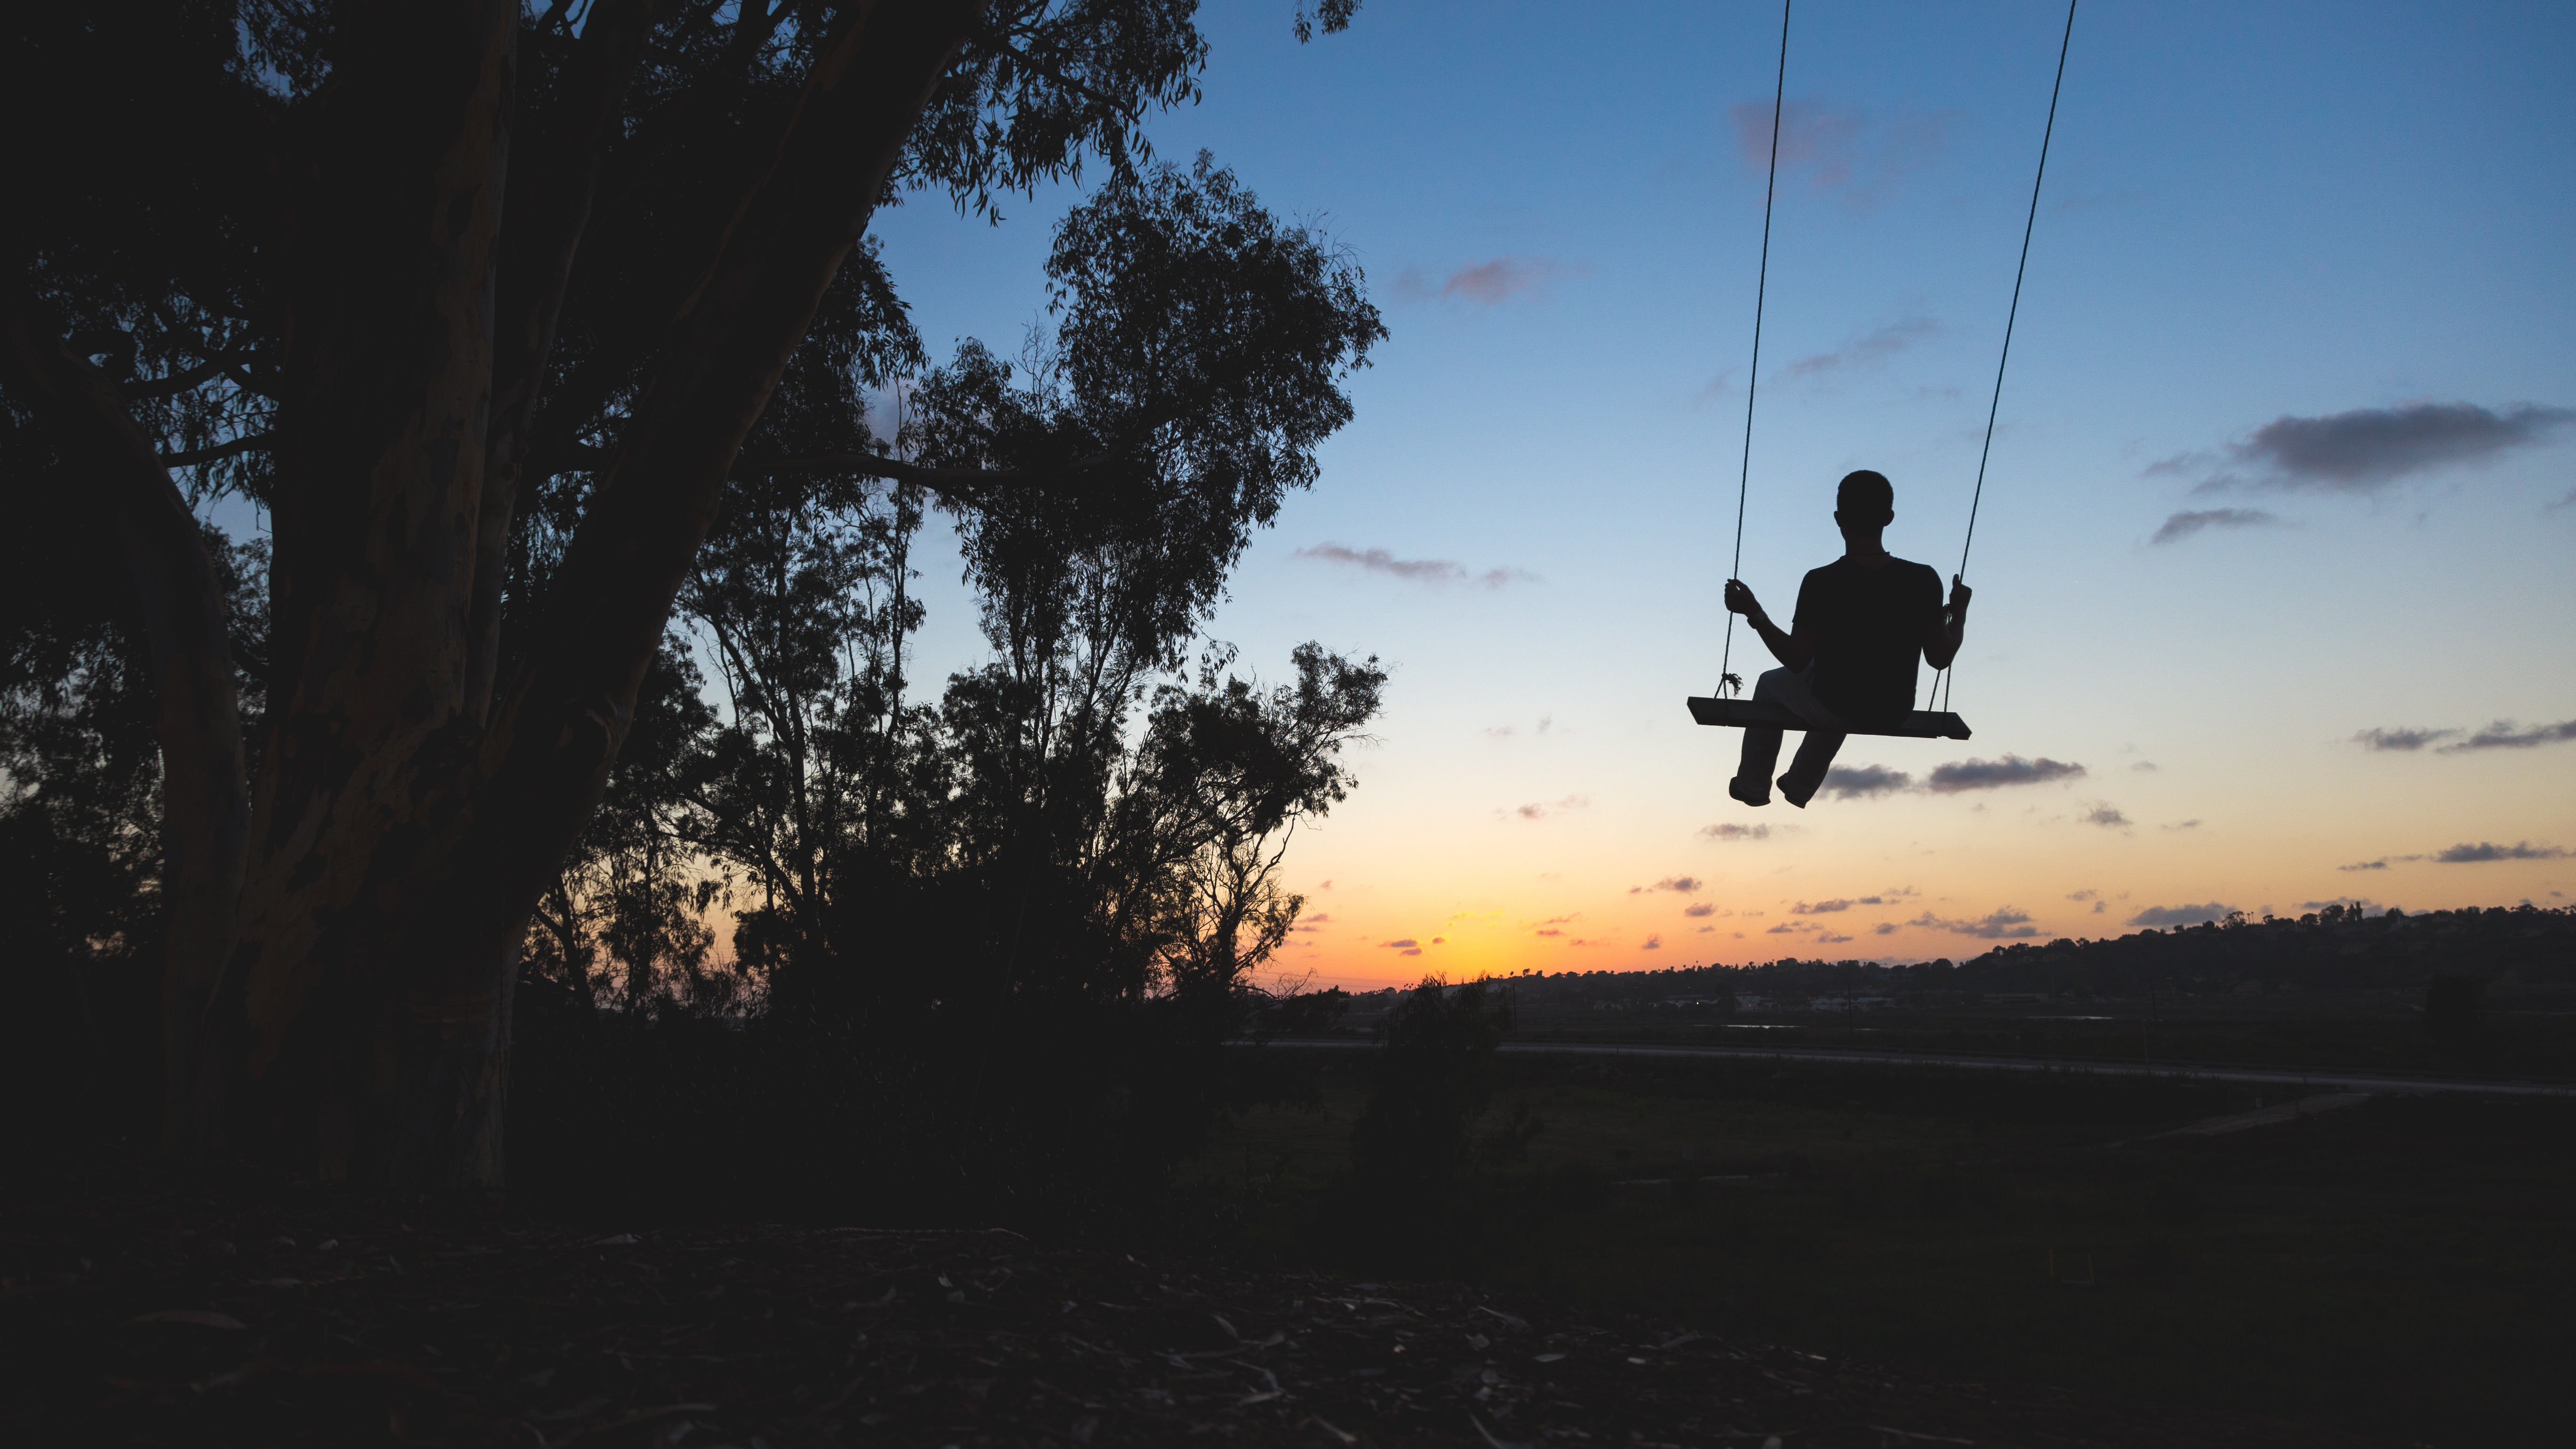
tree, silhouette, person, sunset, morning, dusk, evening, extreme sport, swing, sports